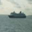
Label: ship